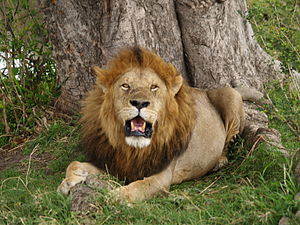
Masailøve
Masailøven er en østafrikansk underart af løven. Denne underart inkluderer flere tidligere anerkendte underarter, bl.a. Panthera leo massaica.